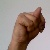
The image shows a hand gesture representing the letter 'N' in Indian Sign Language.